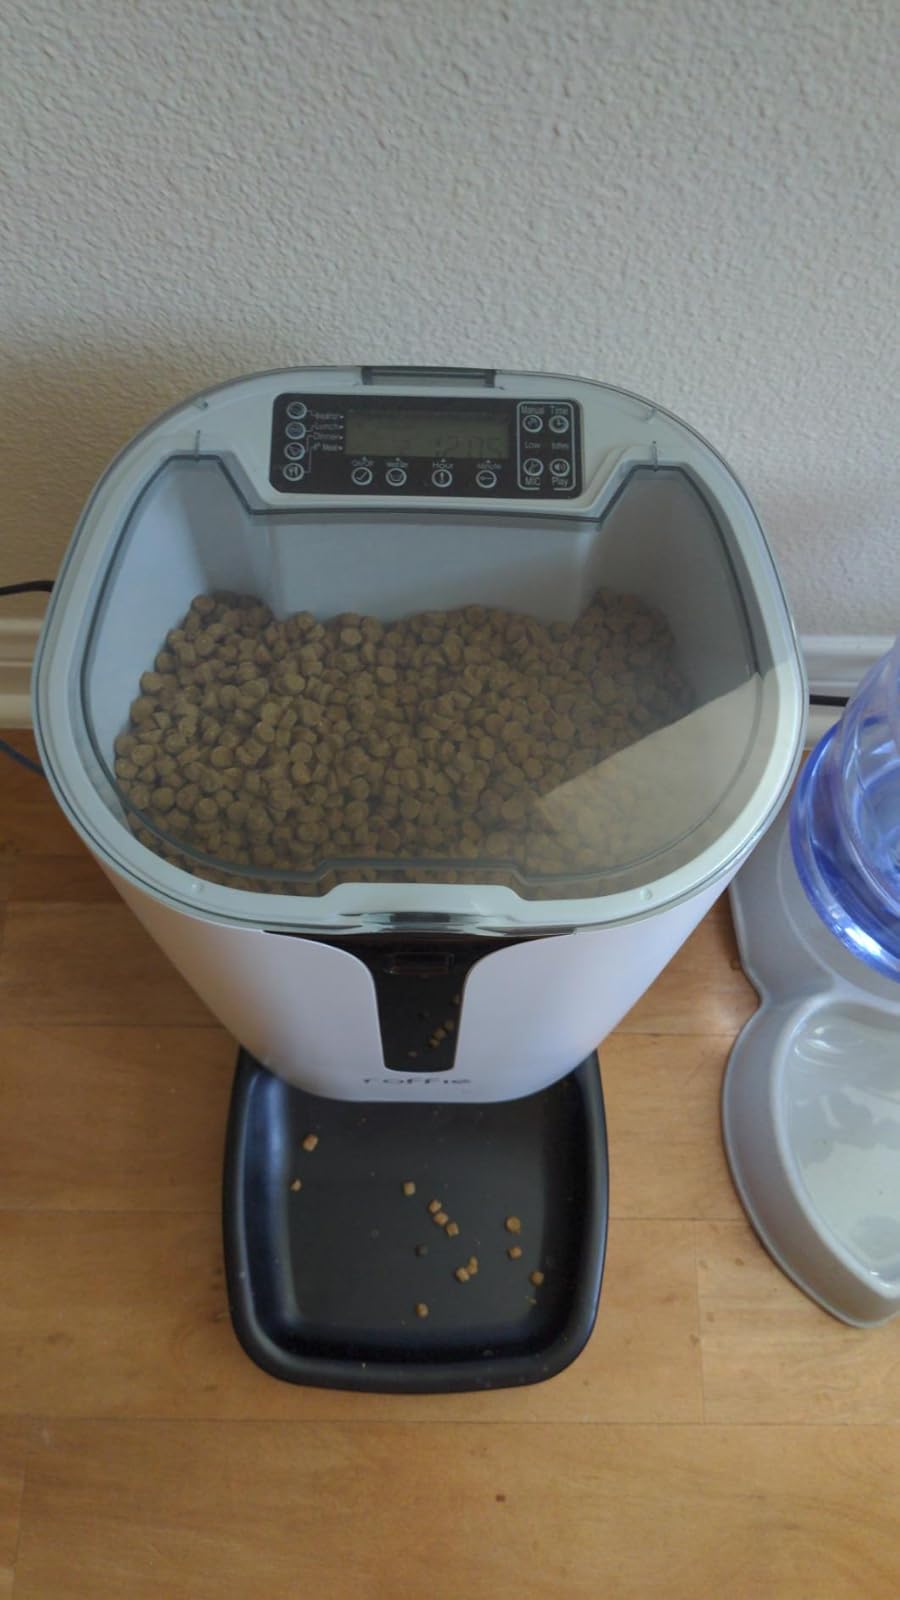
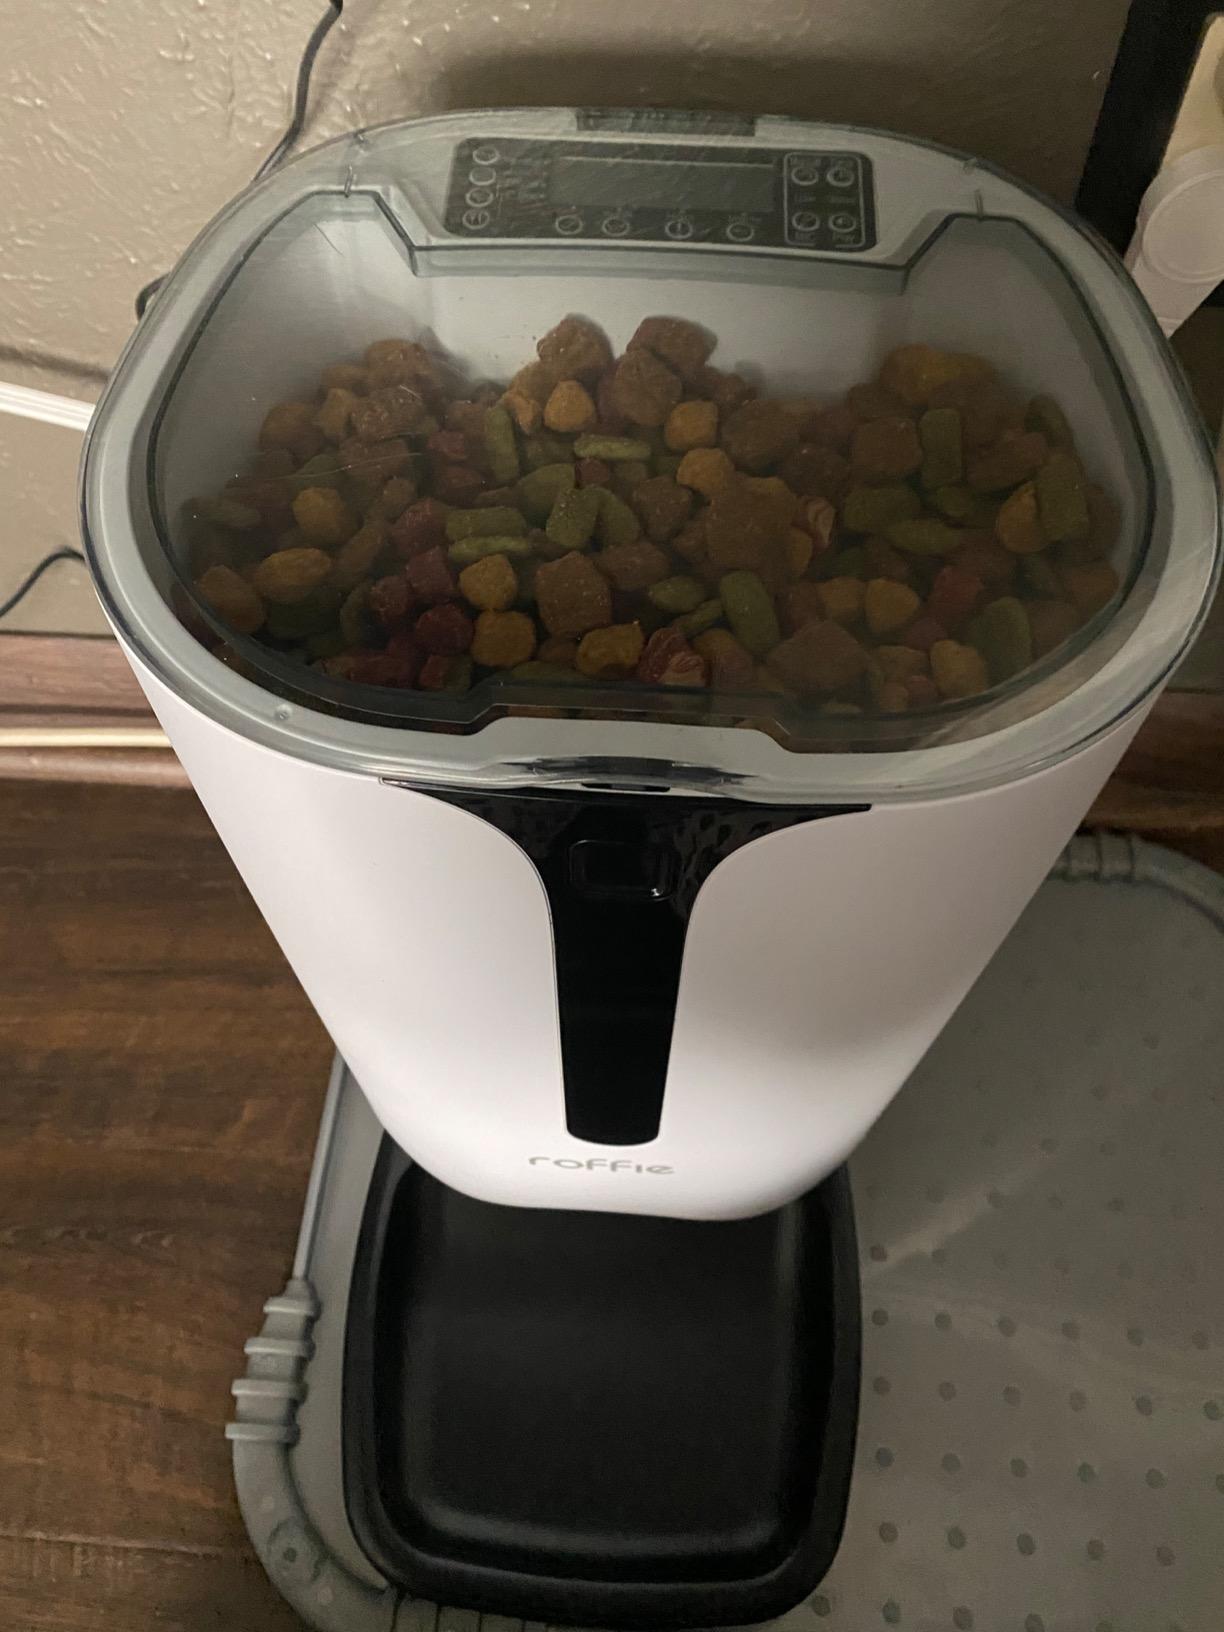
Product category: items_feeder
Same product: yes